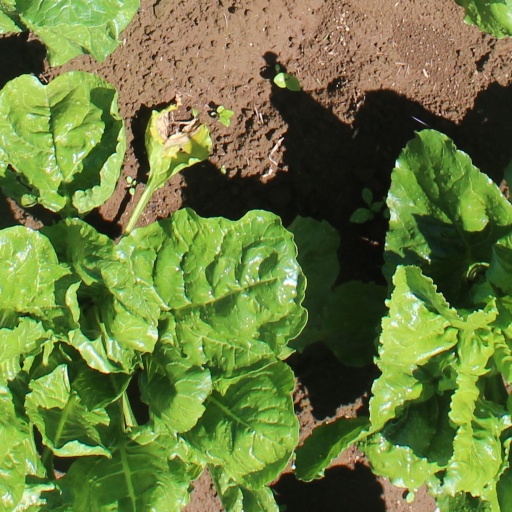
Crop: sugar beet